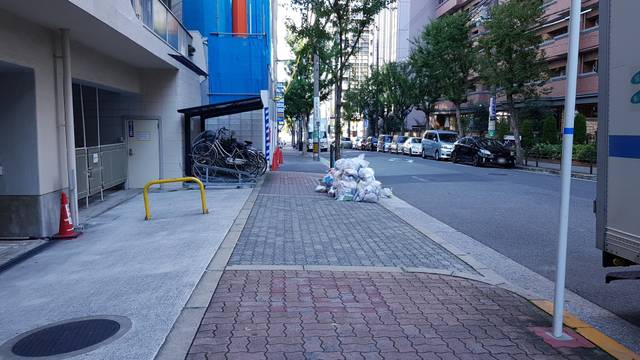
Region: Japan
Coordinates: 34.689, 135.516